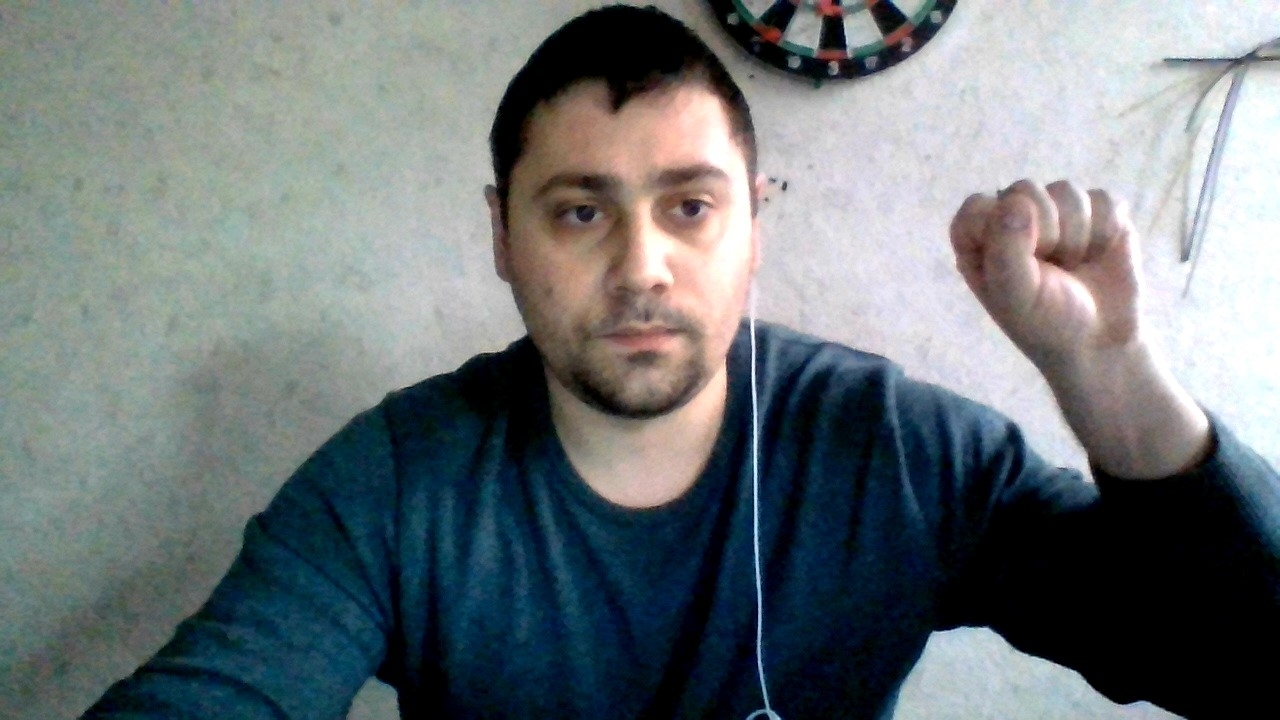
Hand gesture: fist